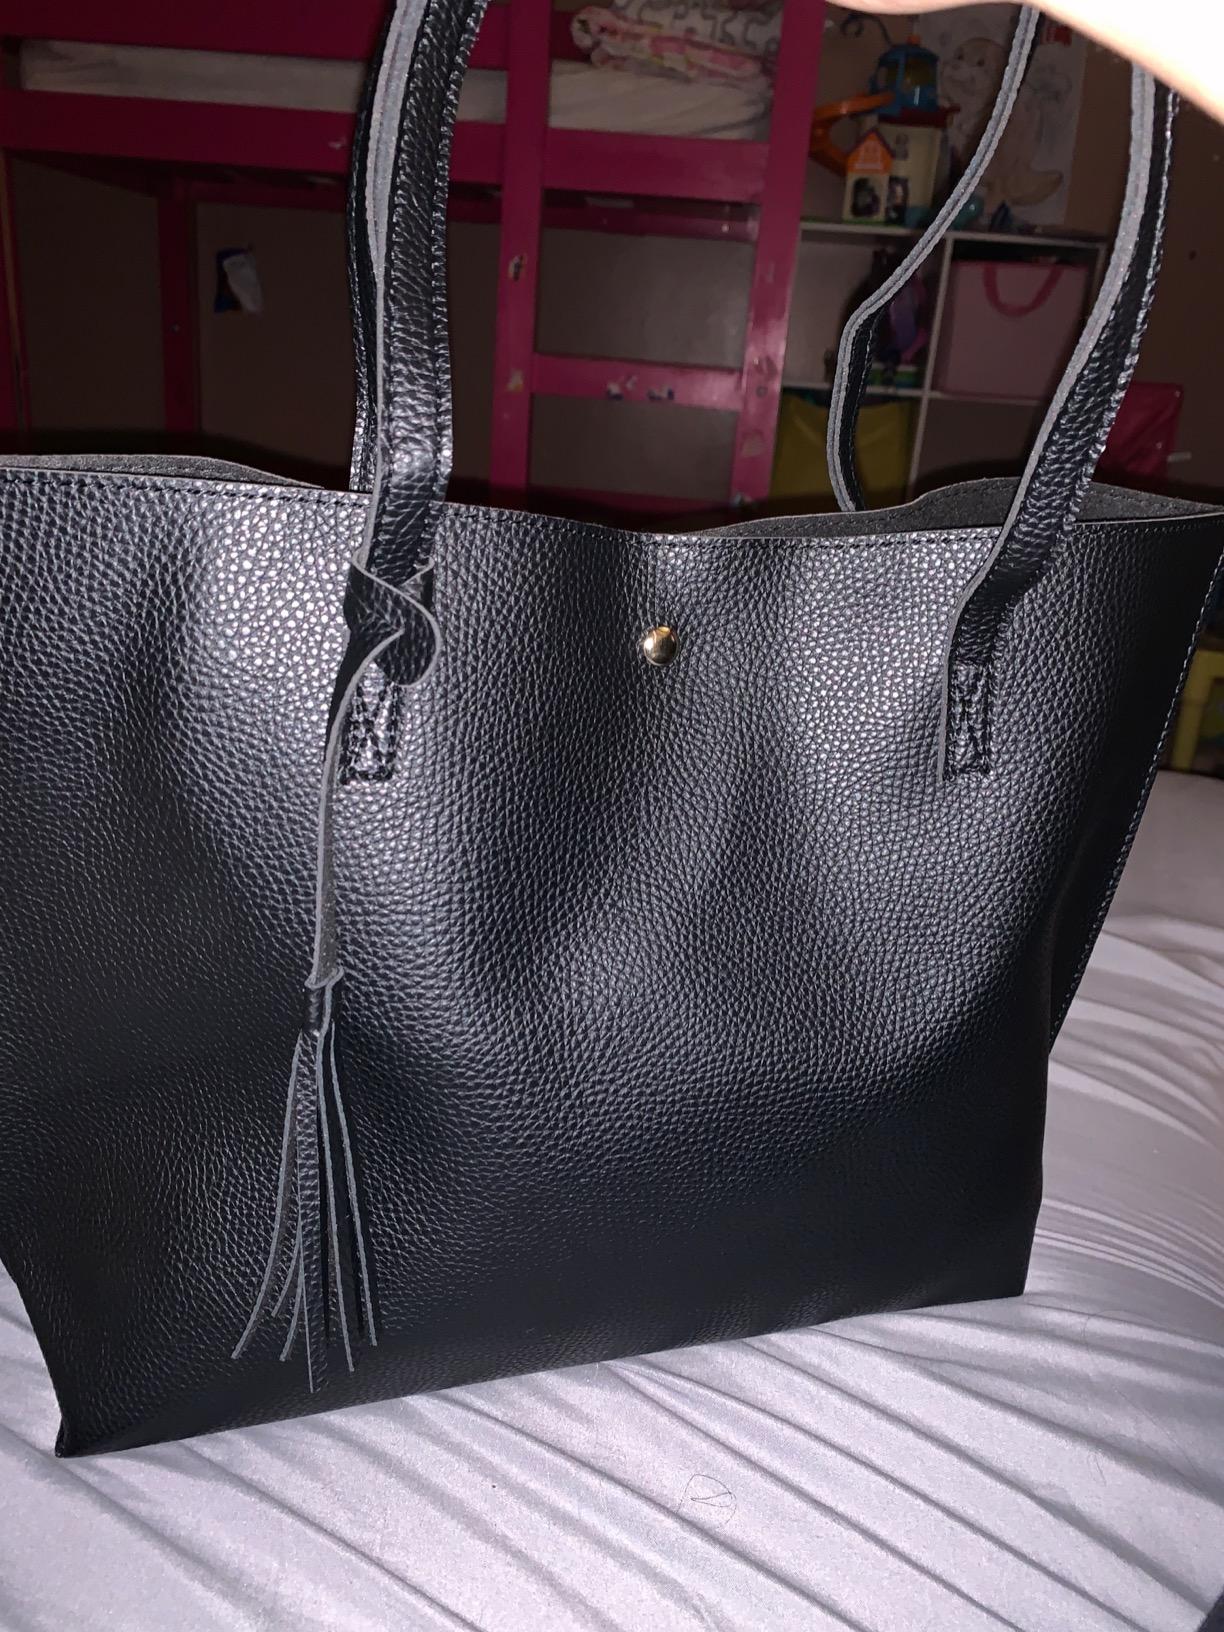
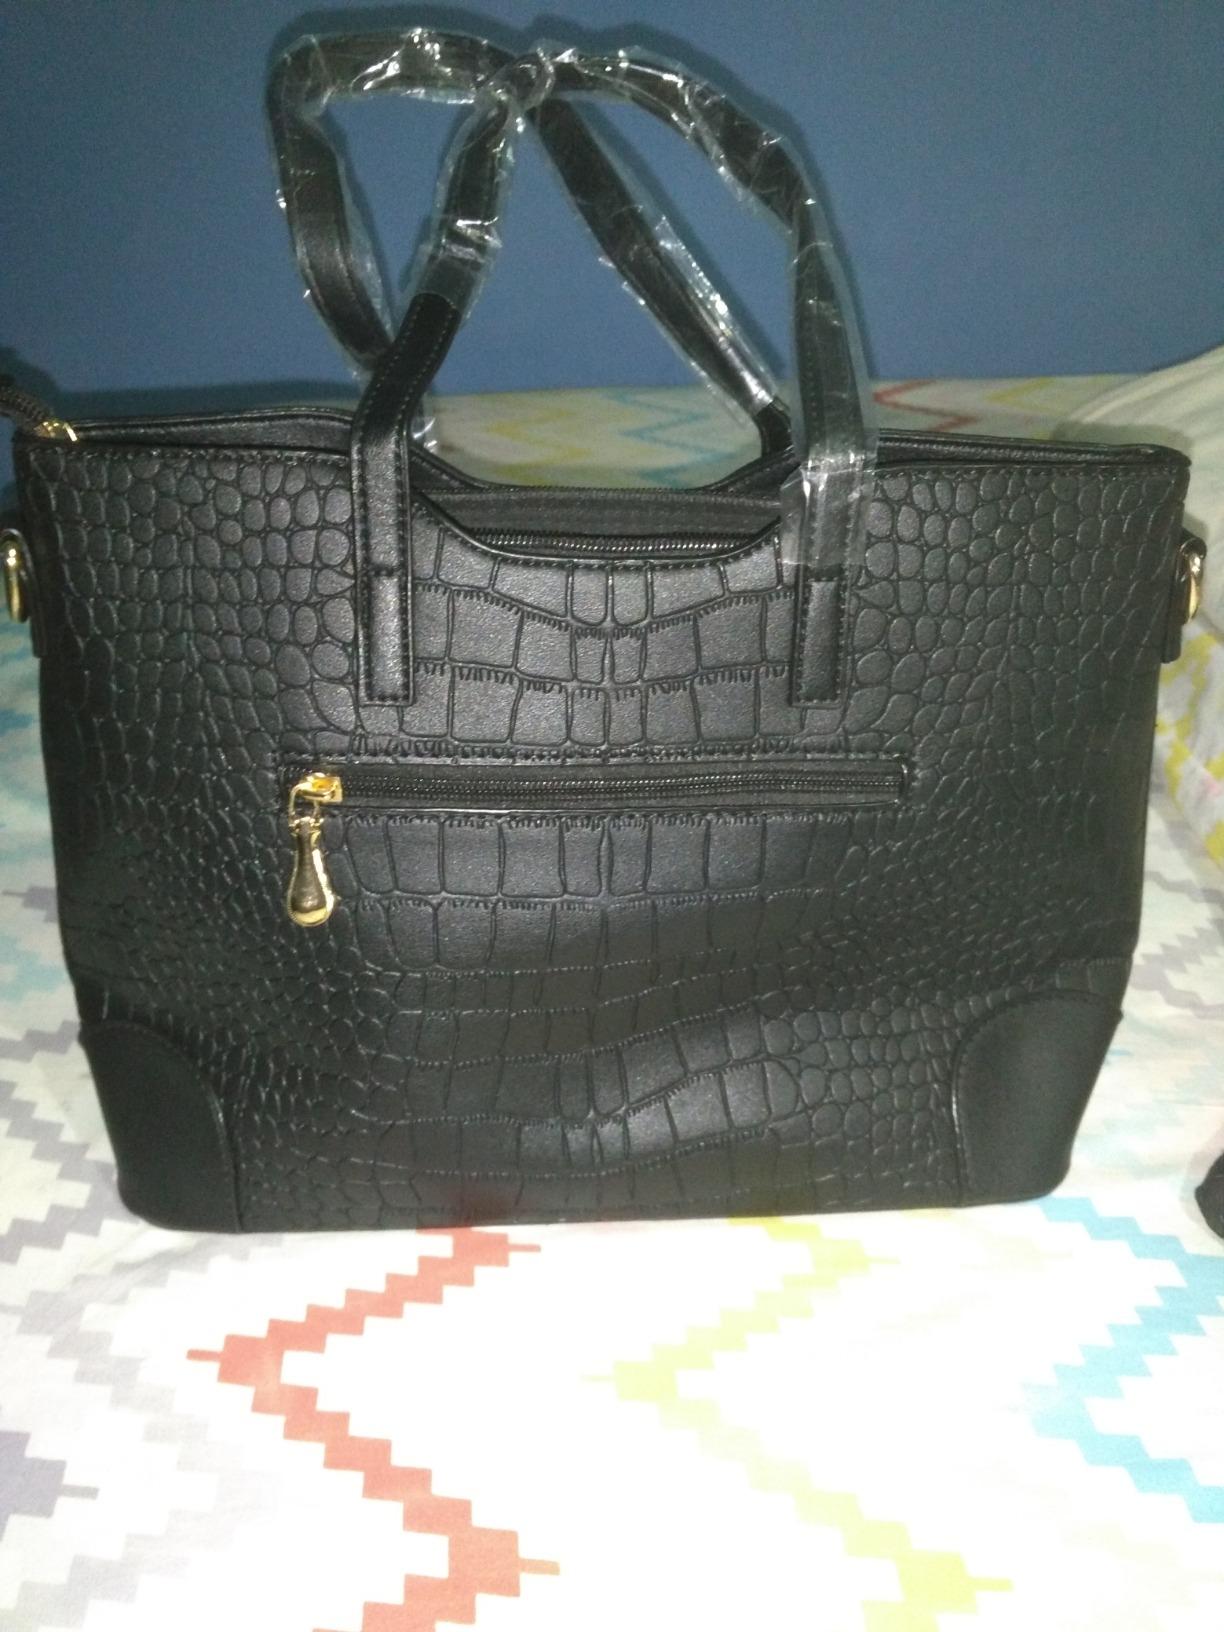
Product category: accessories_handbag
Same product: no